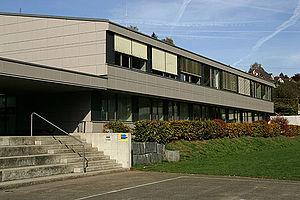
École publique de Seewen